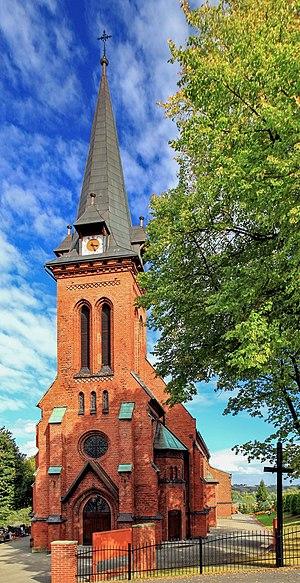
Mszana est une localité polonaise et siège de la gmina qui porte son nom, située dans le powiat de Wodzisław en voïvodie de Silésie.